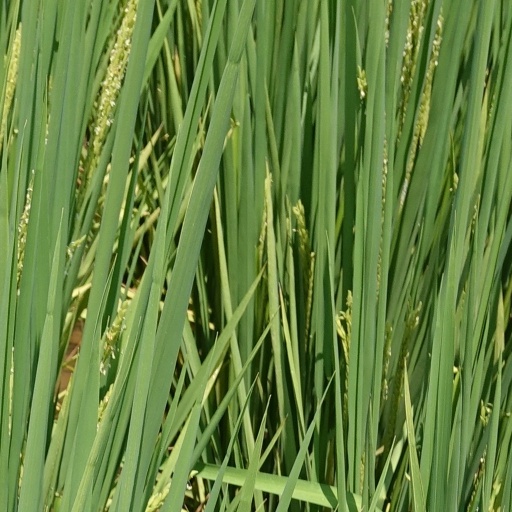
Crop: rice